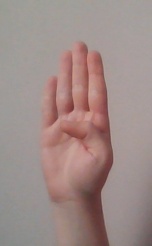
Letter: kaaf